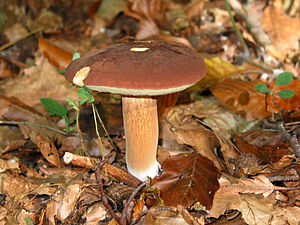
Spiselige svampe / Svampejagt / Gode begyndersvampe
Spiselige svampe varierer i størrelse, udseende og smag. De har ikke fælles kendetegn, hvorfor det i litteraturen ofte anbefales svampesamlere at lære hver enkelt arts karakteristiske træk, så de er i stand til sikkert at bestemme svampen. Der findes ca. 600 danske svampearter, hvor hatten er af en størrelse, der kan friste til at spise dem. Af dem er ca. 100 arter spiselige. En del er dog ret neutrale af smag, og eksperter nævner 40 – 50 arter som attraktive for svampesamlere.